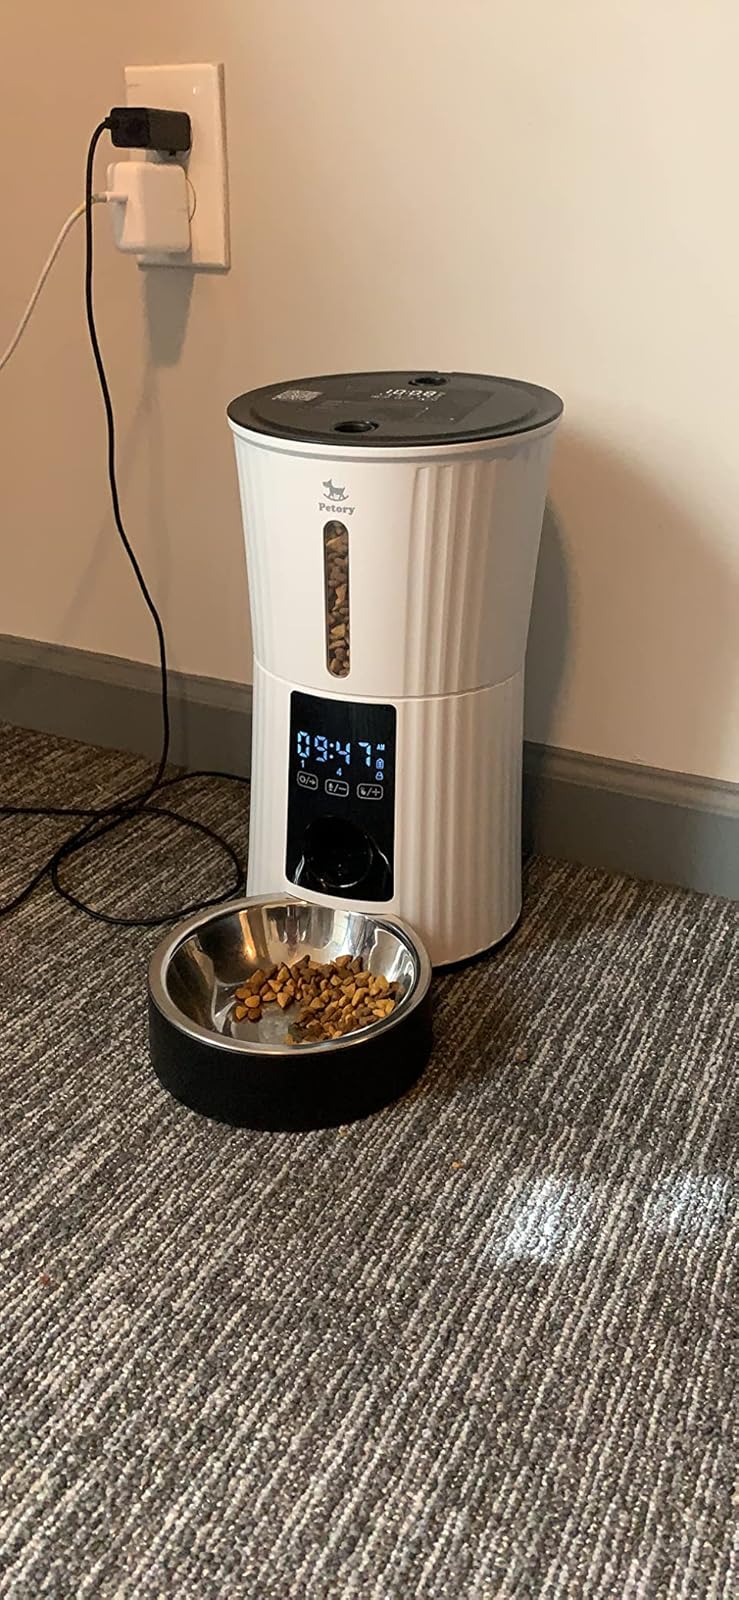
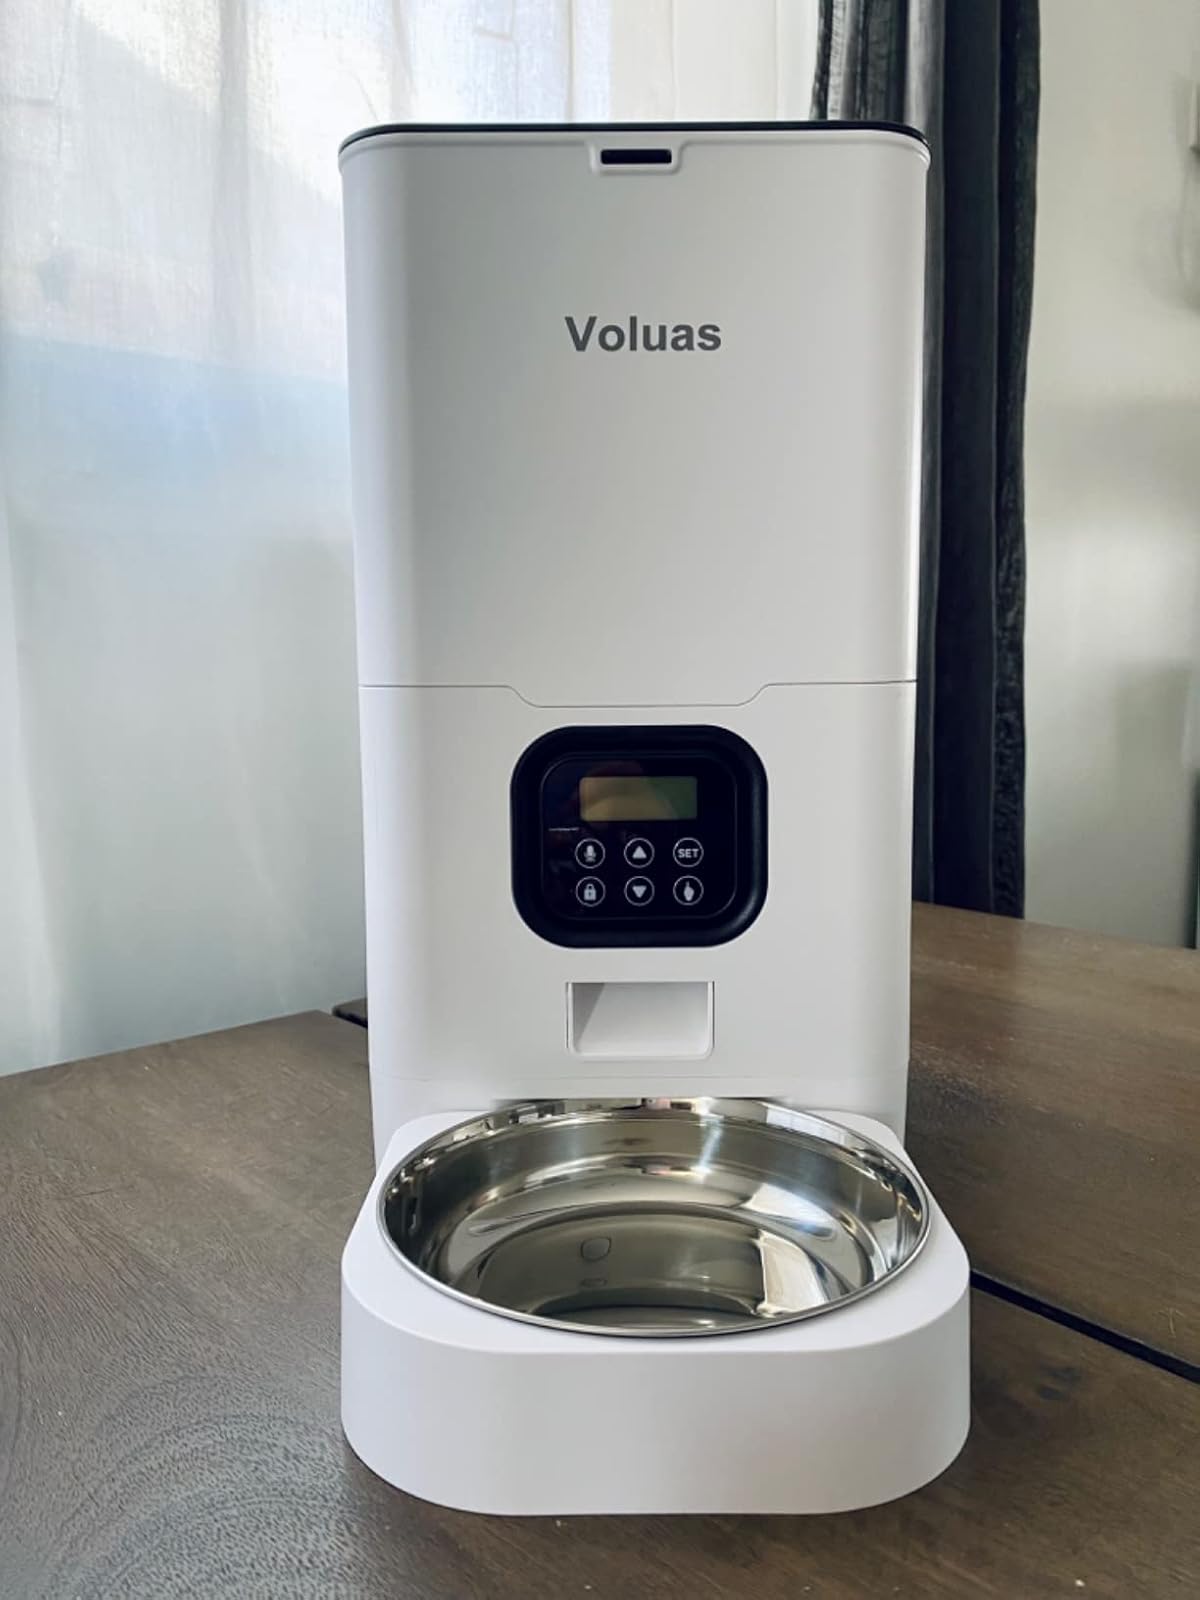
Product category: items_feeder
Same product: no